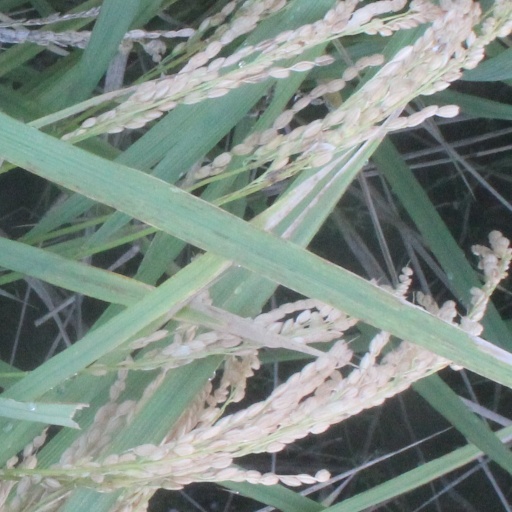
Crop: rice